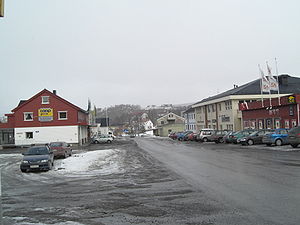
Evenskjer
Evenskjer er en by som er administrationscenter i Tjeldsund kommune i Troms og Finnmark fylke i Norge. Byen har 682 indbyggere pr. 1. januar 2012, og ligger på østsiden af Tjeldsundet, ca. 30 km syd for Harstad, og ca 15 km nord for Harstad/Narvik Lufthavn, Evenes. E10 går tæt forbi. Skånland kirke og Soltun folkehøgskole ligger her.